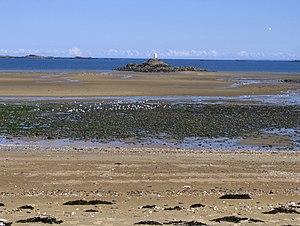
Étables-sur-Mer [etabl syʁ mɛʁ] est une ancienne commune française située dans la baie de Saint-Brieuc dans le département des Côtes-d'Armor en région Bretagne devenue le 1ᵉʳ mars 2016 une commune déléguée au sein de la commune nouvelle de Binic-Étables-sur-Mer. Étables-sur-Mer appartient au pays historique du Goëlo.